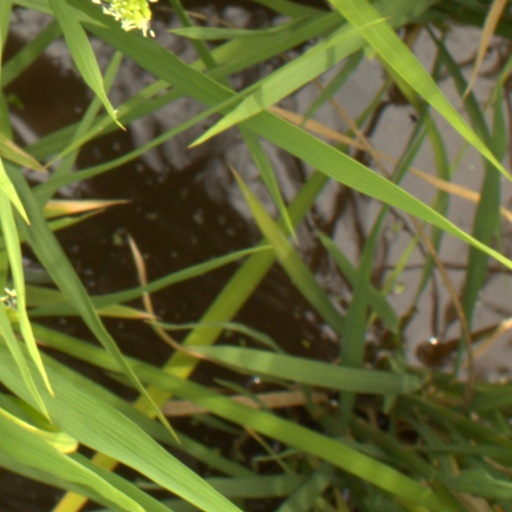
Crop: rice